Simon Wing

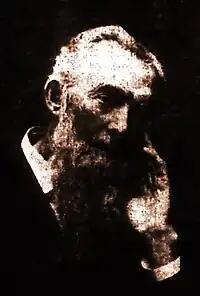
Simon Wing in his later years.

Simon Wing (August 29, 1826 – December 17, 1910) was a daguerreotypist, camera inventor and socialist politician. He is best remembered as the first candidate of the Socialist Labor Party of America for President of the United States, running for that office in 1892.